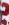
Number: 2